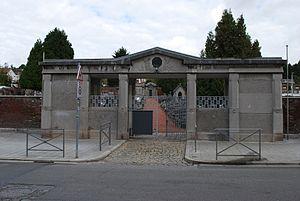
Vue du cimetière de Chênée.